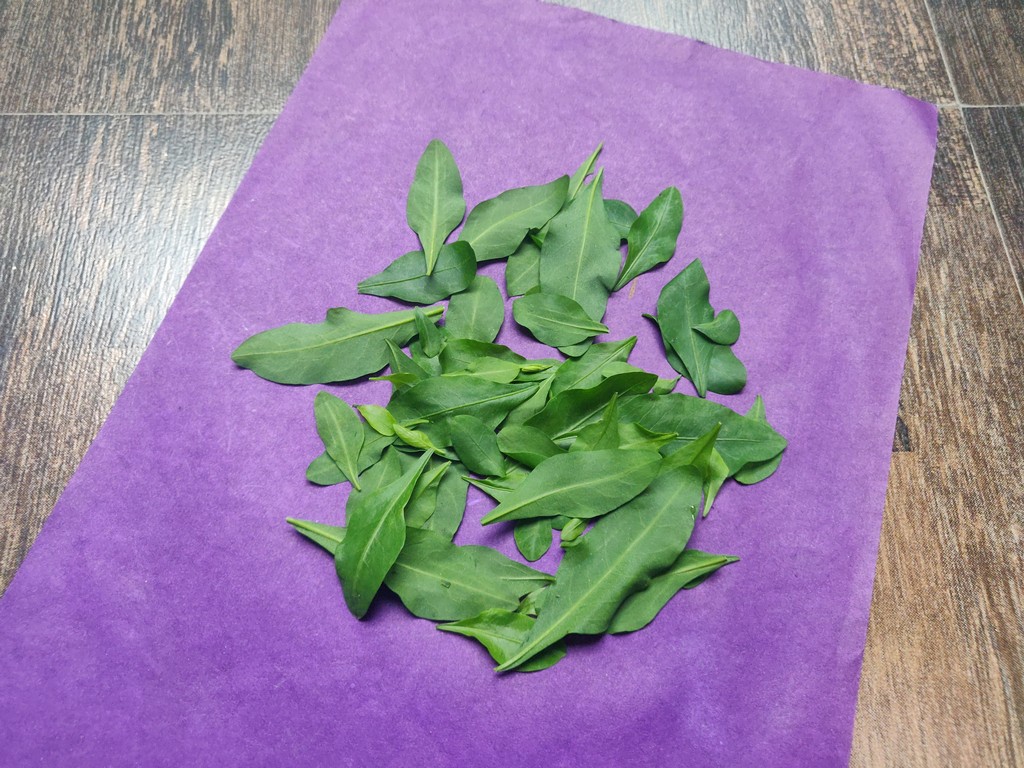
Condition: Healthy
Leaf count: multiple
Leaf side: unknown